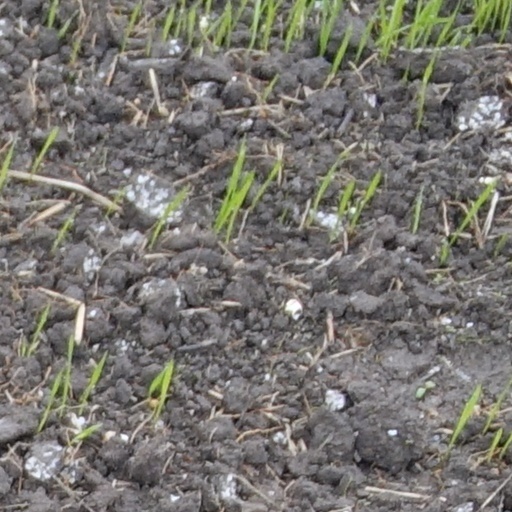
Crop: wheat